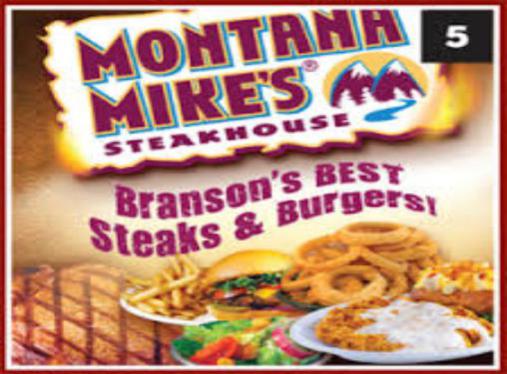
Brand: montana mike's
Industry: Food